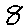
Label: 8